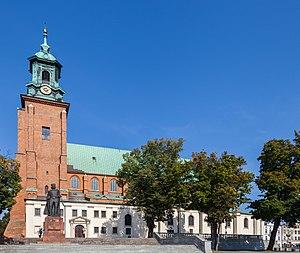
Saint Adalbert de Prague, né v. 956 et mort en 997, est le deuxième évêque de Prague à la fin du Xᵉ siècle. C'est aussi un moine bénédictin, un missionnaire et un saint de l'Église catholique.